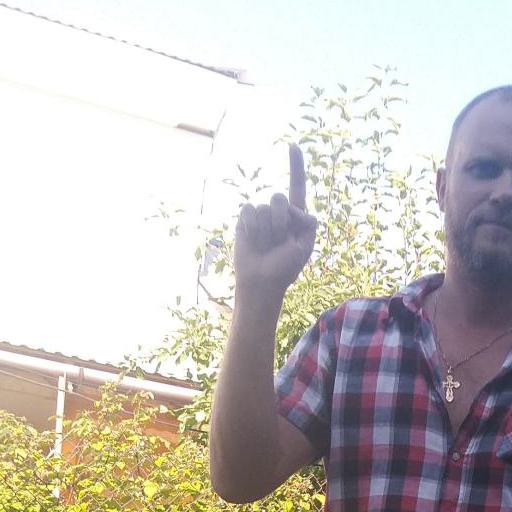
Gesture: one